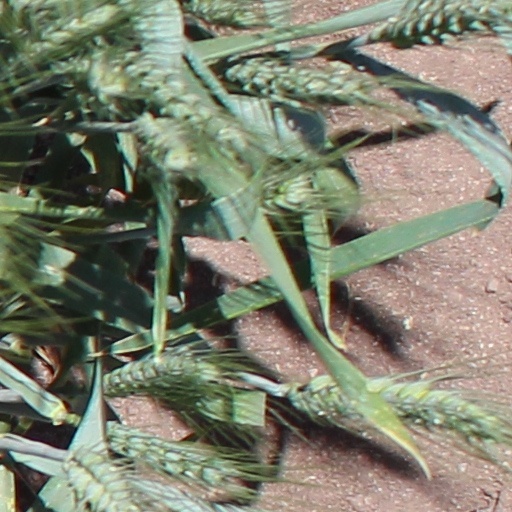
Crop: wheat